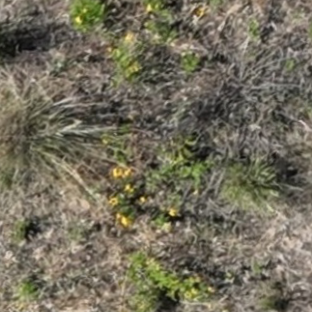
Month: july